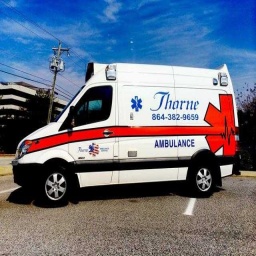
Label: ambulance